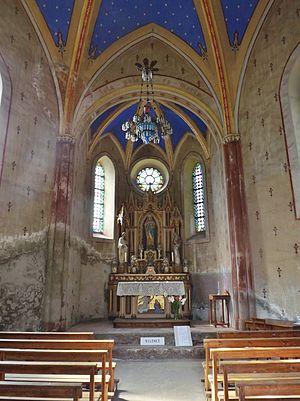
Vue intérieure de la chapelle de la Balme de Montvernier, en Savoie.
La chapelle Notre-Dame de la Balme est une chapelle située en France sur la commune de Montvernier, dans le département de la Savoie en région Auvergne-Rhône-Alpes.